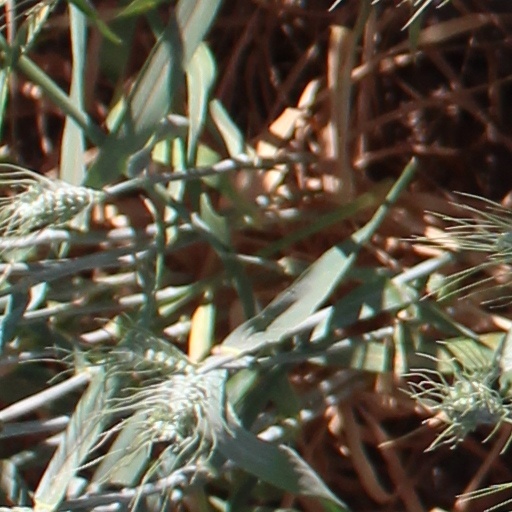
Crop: wheat